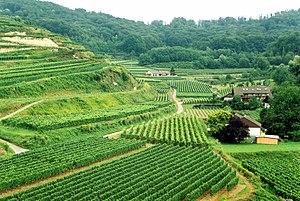
Le Kaiserstuhl est un massif de montagnes moyennes d'origine volcanique situé dans le sud-ouest du Bade-Wurtemberg, en Allemagne. Son sommet le plus élevé est le Totenkopf avec 557 mètres d'altitude.